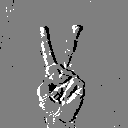
ASL letter: v